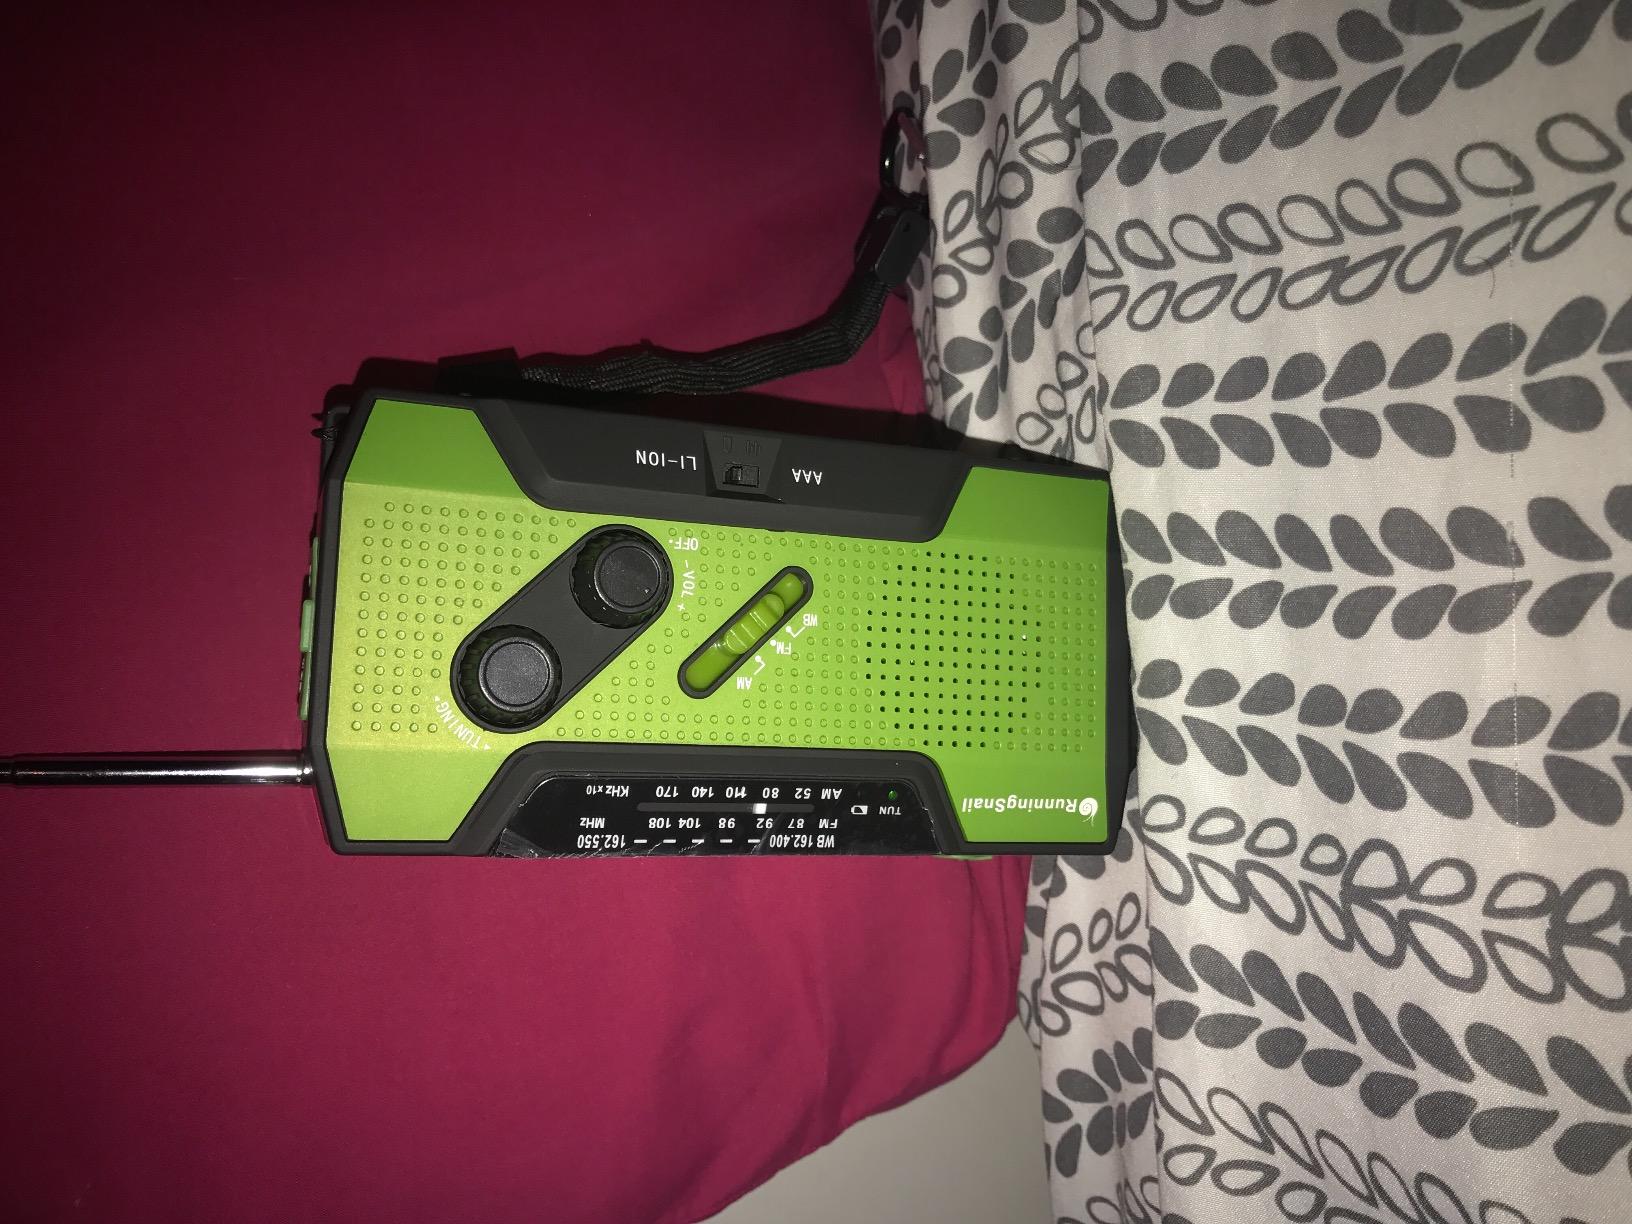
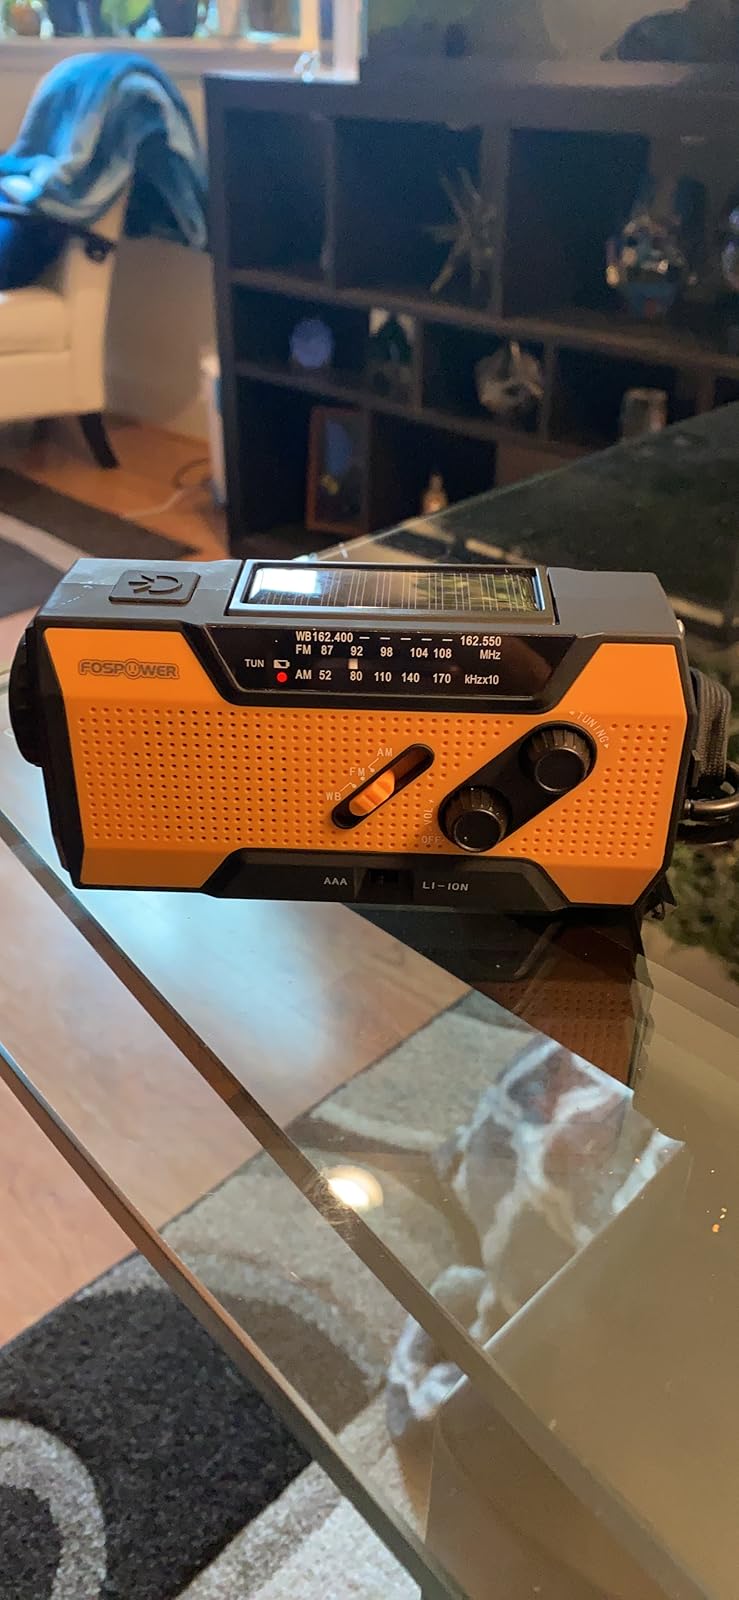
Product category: radio
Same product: no